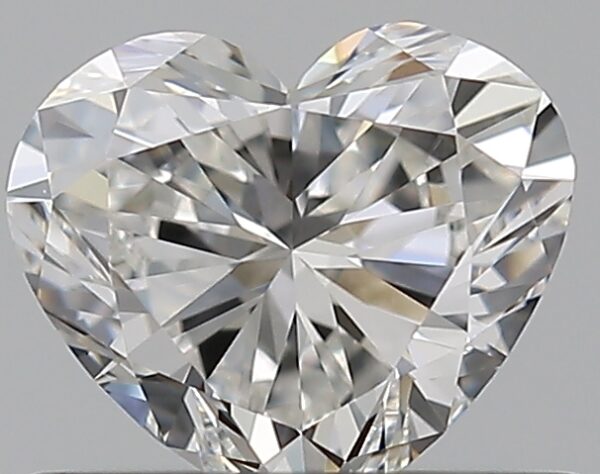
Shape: heart
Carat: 0.5
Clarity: VS1
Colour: G
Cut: EX
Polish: EX
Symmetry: GD
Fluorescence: ST
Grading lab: GIA
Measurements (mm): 4.86 x 5.55 x 3.01